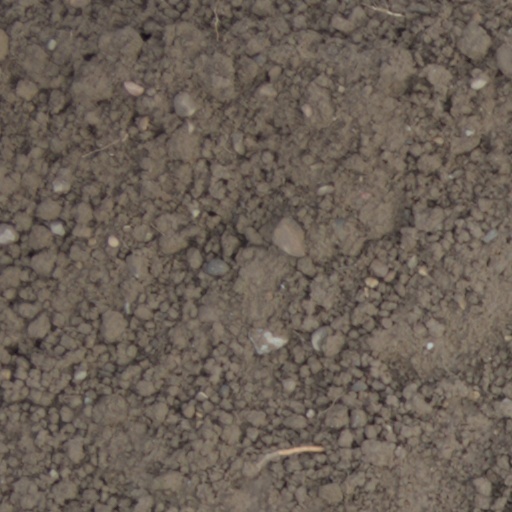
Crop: wheat